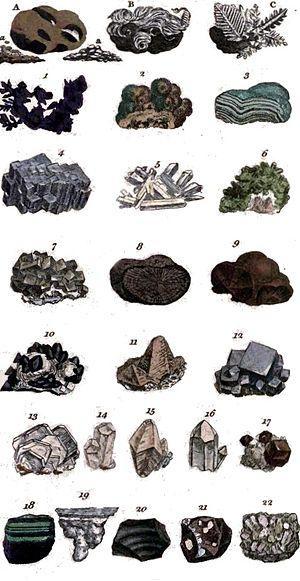
John Mawe est un minéralogiste britannique.